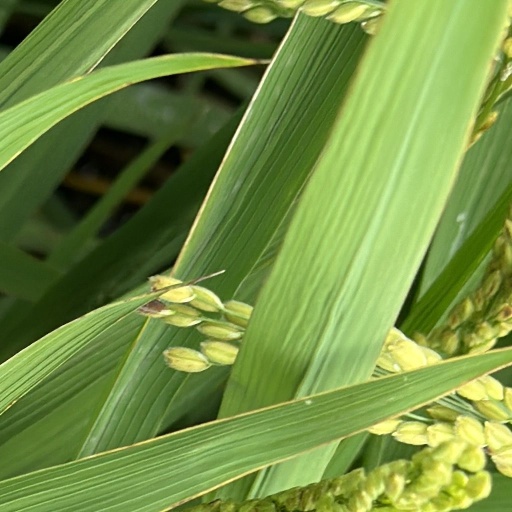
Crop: rice